Lisbon

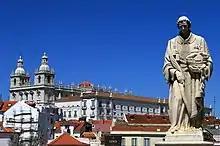
Alfama, with the church of S. Vicente de Fora.

Lisbon is located at , situated at the mouth of the Tagus River and is the westernmost capital of a mainland European country. The river delta is inverted.